Eastern Bengal and Assam

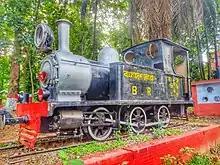
A 19th century train preserved at the Chittagong Central Railway Building

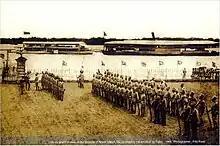
Ferries were an important mode of provincial transport. Seen here is the arrival of the British Viceroy in Dacca by a fleet of steamers in 1908

The two main rail lines in Eastern Bengal and Assam were the Eastern Bengal Railway and the Assam Bengal Railway. The port city of Chittagong was the main rail terminus, as routes connected the interior hinterland with the main regional maritime gateway. Railways were vital for the export of tea, jute and petroleum.